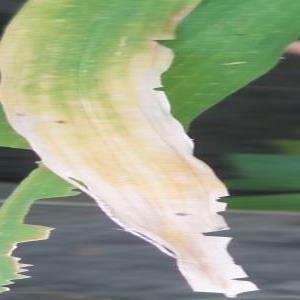
Disease: Bacterialblight